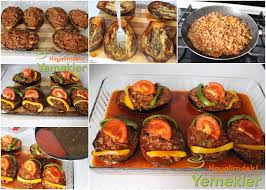
Yemek: karniyarik